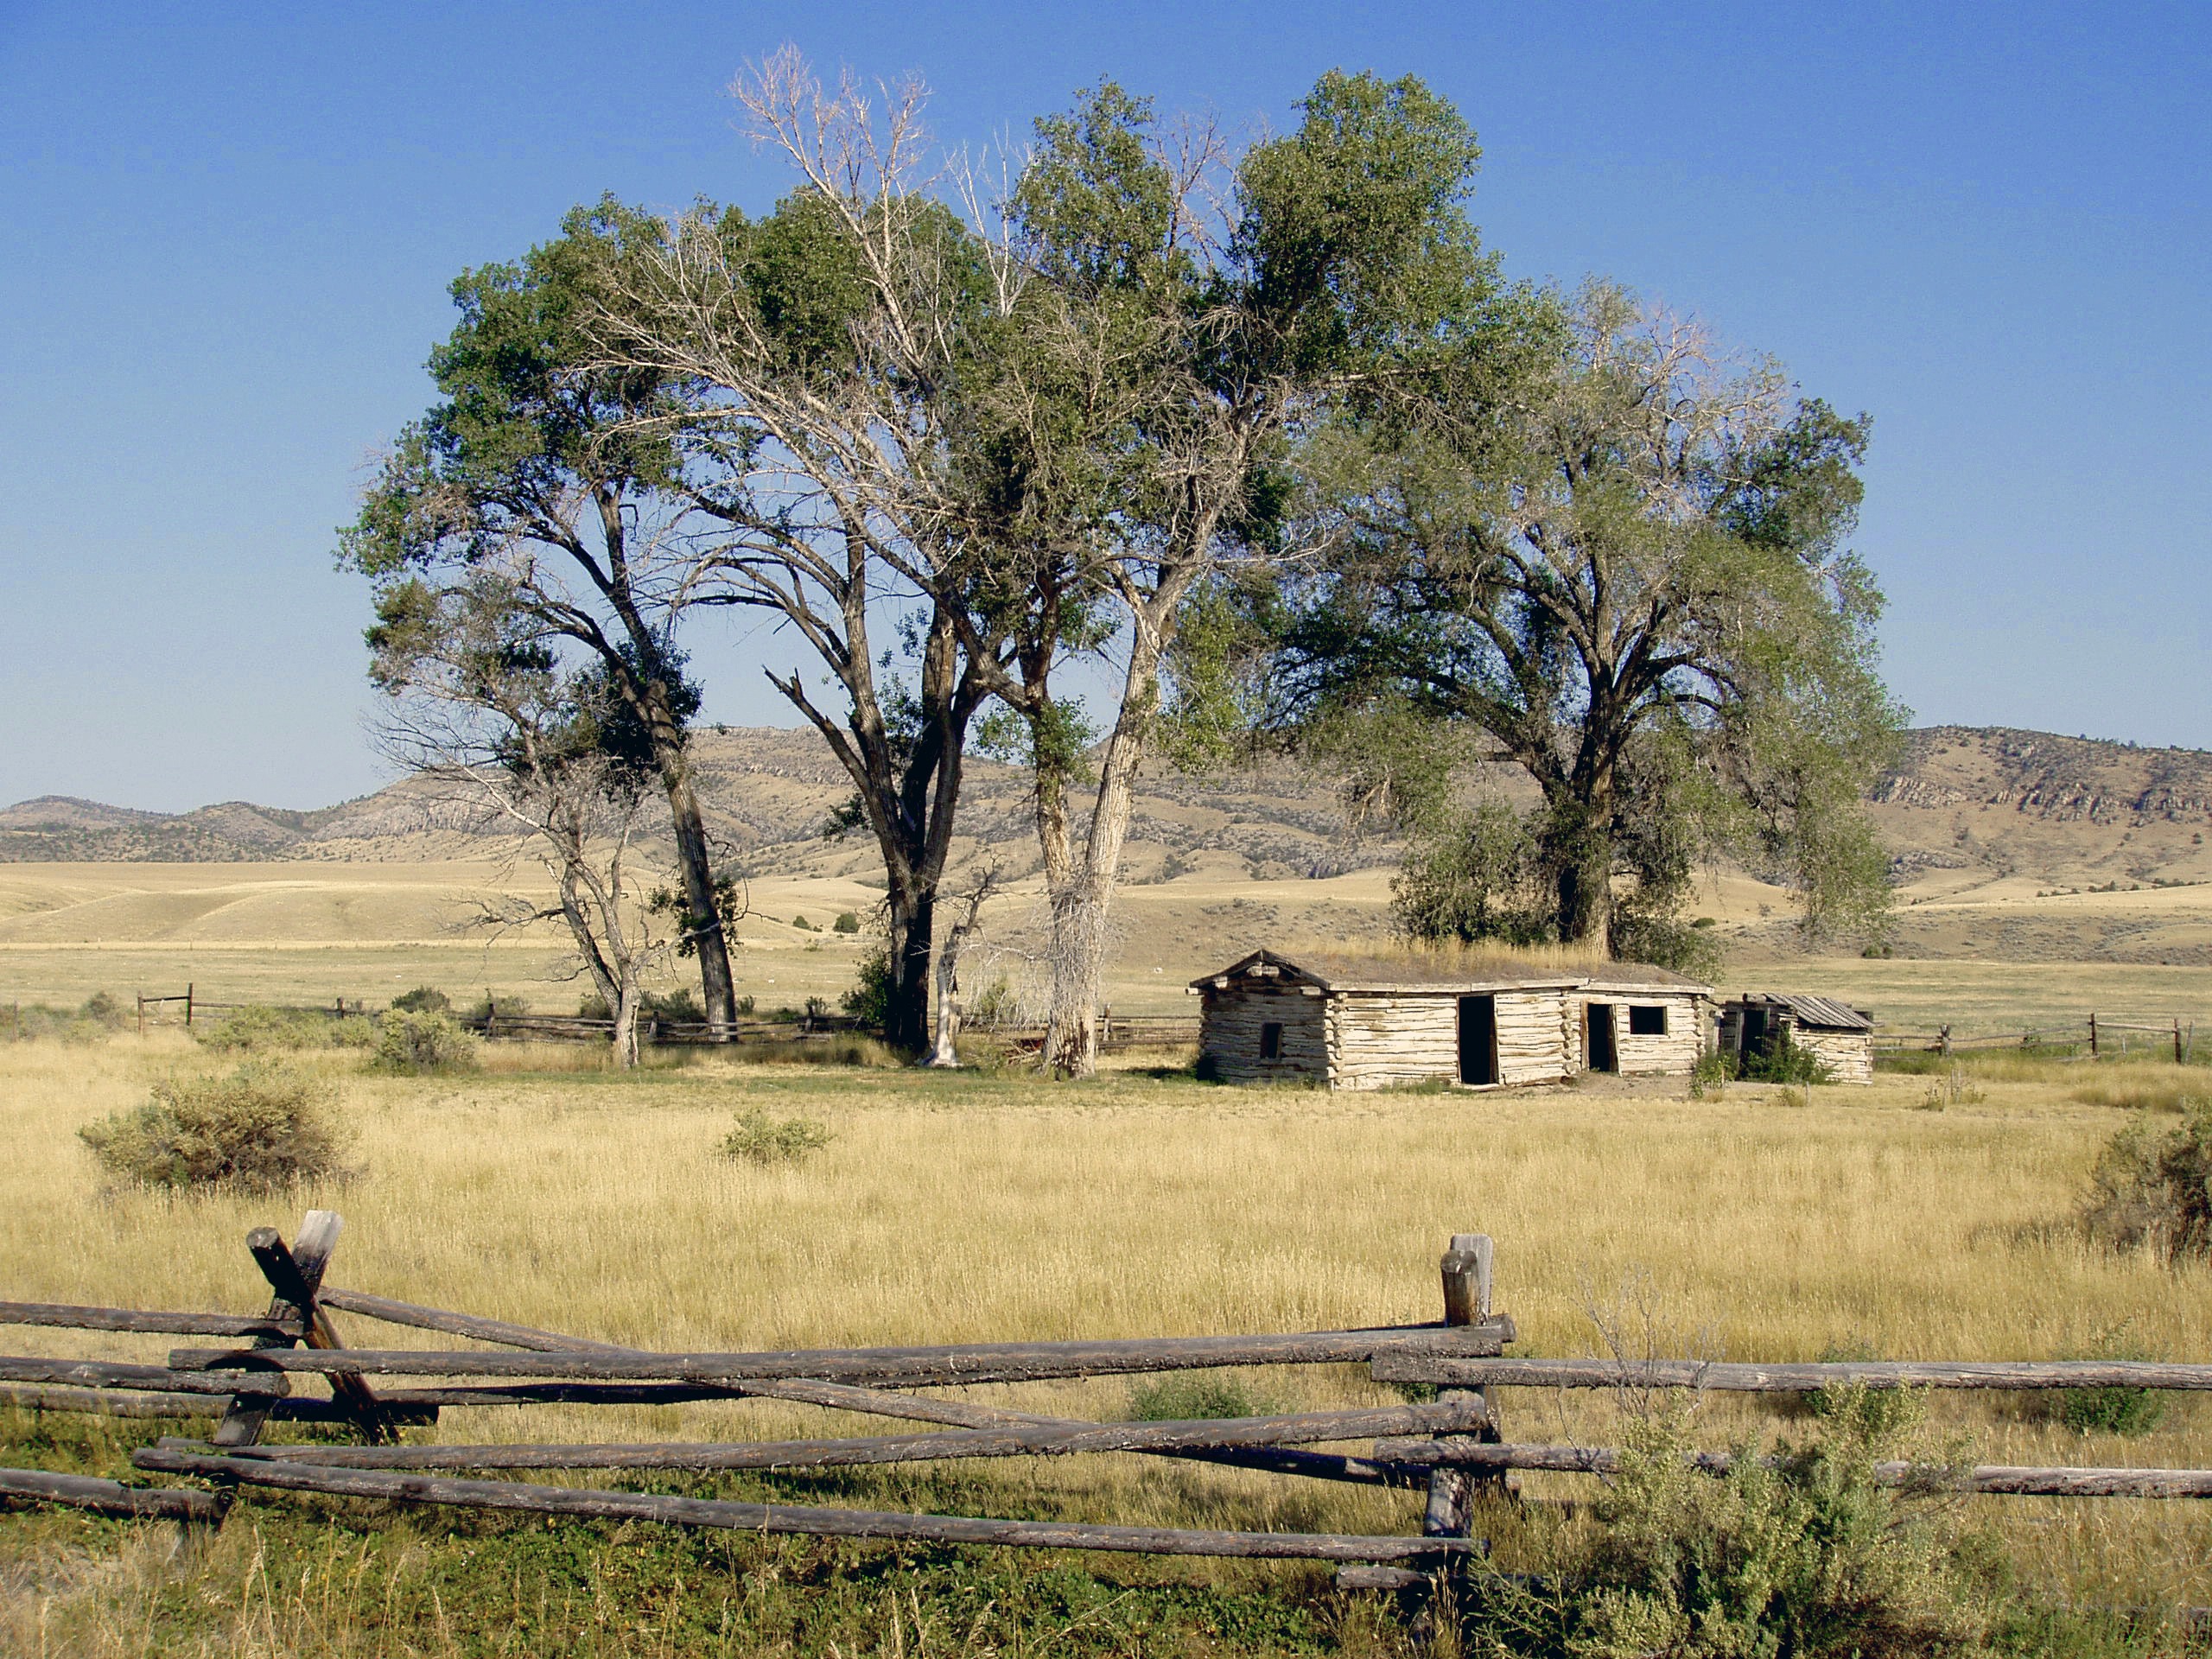
landscape, tree, grass, wilderness, fence, meadow, prairie, building, old, pasture, ranch, savanna, plain, trees, grassland, wyoming, safari, ecosystem, she, steppe, rural area, natural environment, geographical feature, woody plant